Judaization of Jerusalem

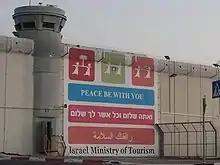
Israeli separation wall, cutting off Bethlehem from Jerusalem.

Surrounding Arab villages, who traditionally have close cultural and economic connections with Jerusalem, are cut off from the city by the Israeli West Bank barrier. At the same time, the wall tightens major Jewish population centres to Jerusalem, like Giv'at Ze'ev, Ma'ale Adumim and Gush Etzion, who are currently not included in the Jerusalem municipality but located on the Jerusalem side of the Wall.